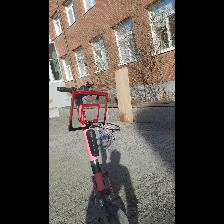
Label: NonHuman